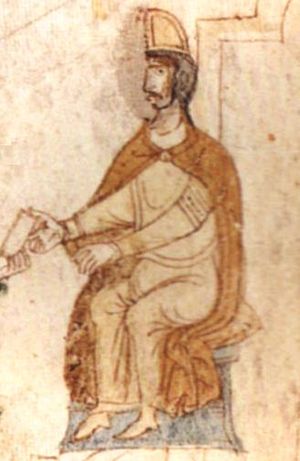
Tancred 1. af Sicilien
Tancred af Lecce
Tancred 1. af Sicilien var konge af kongeriget Sicilien fra 1189 til 1194. Han var født uden for ægteskab som søn af den normanniske hertug Roger 3. af Apulien, ældste søn af kong Roger 2. af Sicilien, og Emma, datter af grev Achard af Lecce. Han arvede titlen greve af Lecce fra sin bedstefar og blev Tancred af Lecce.